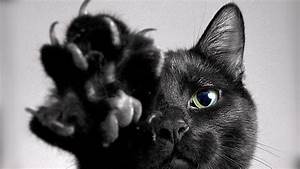
Label: gatto